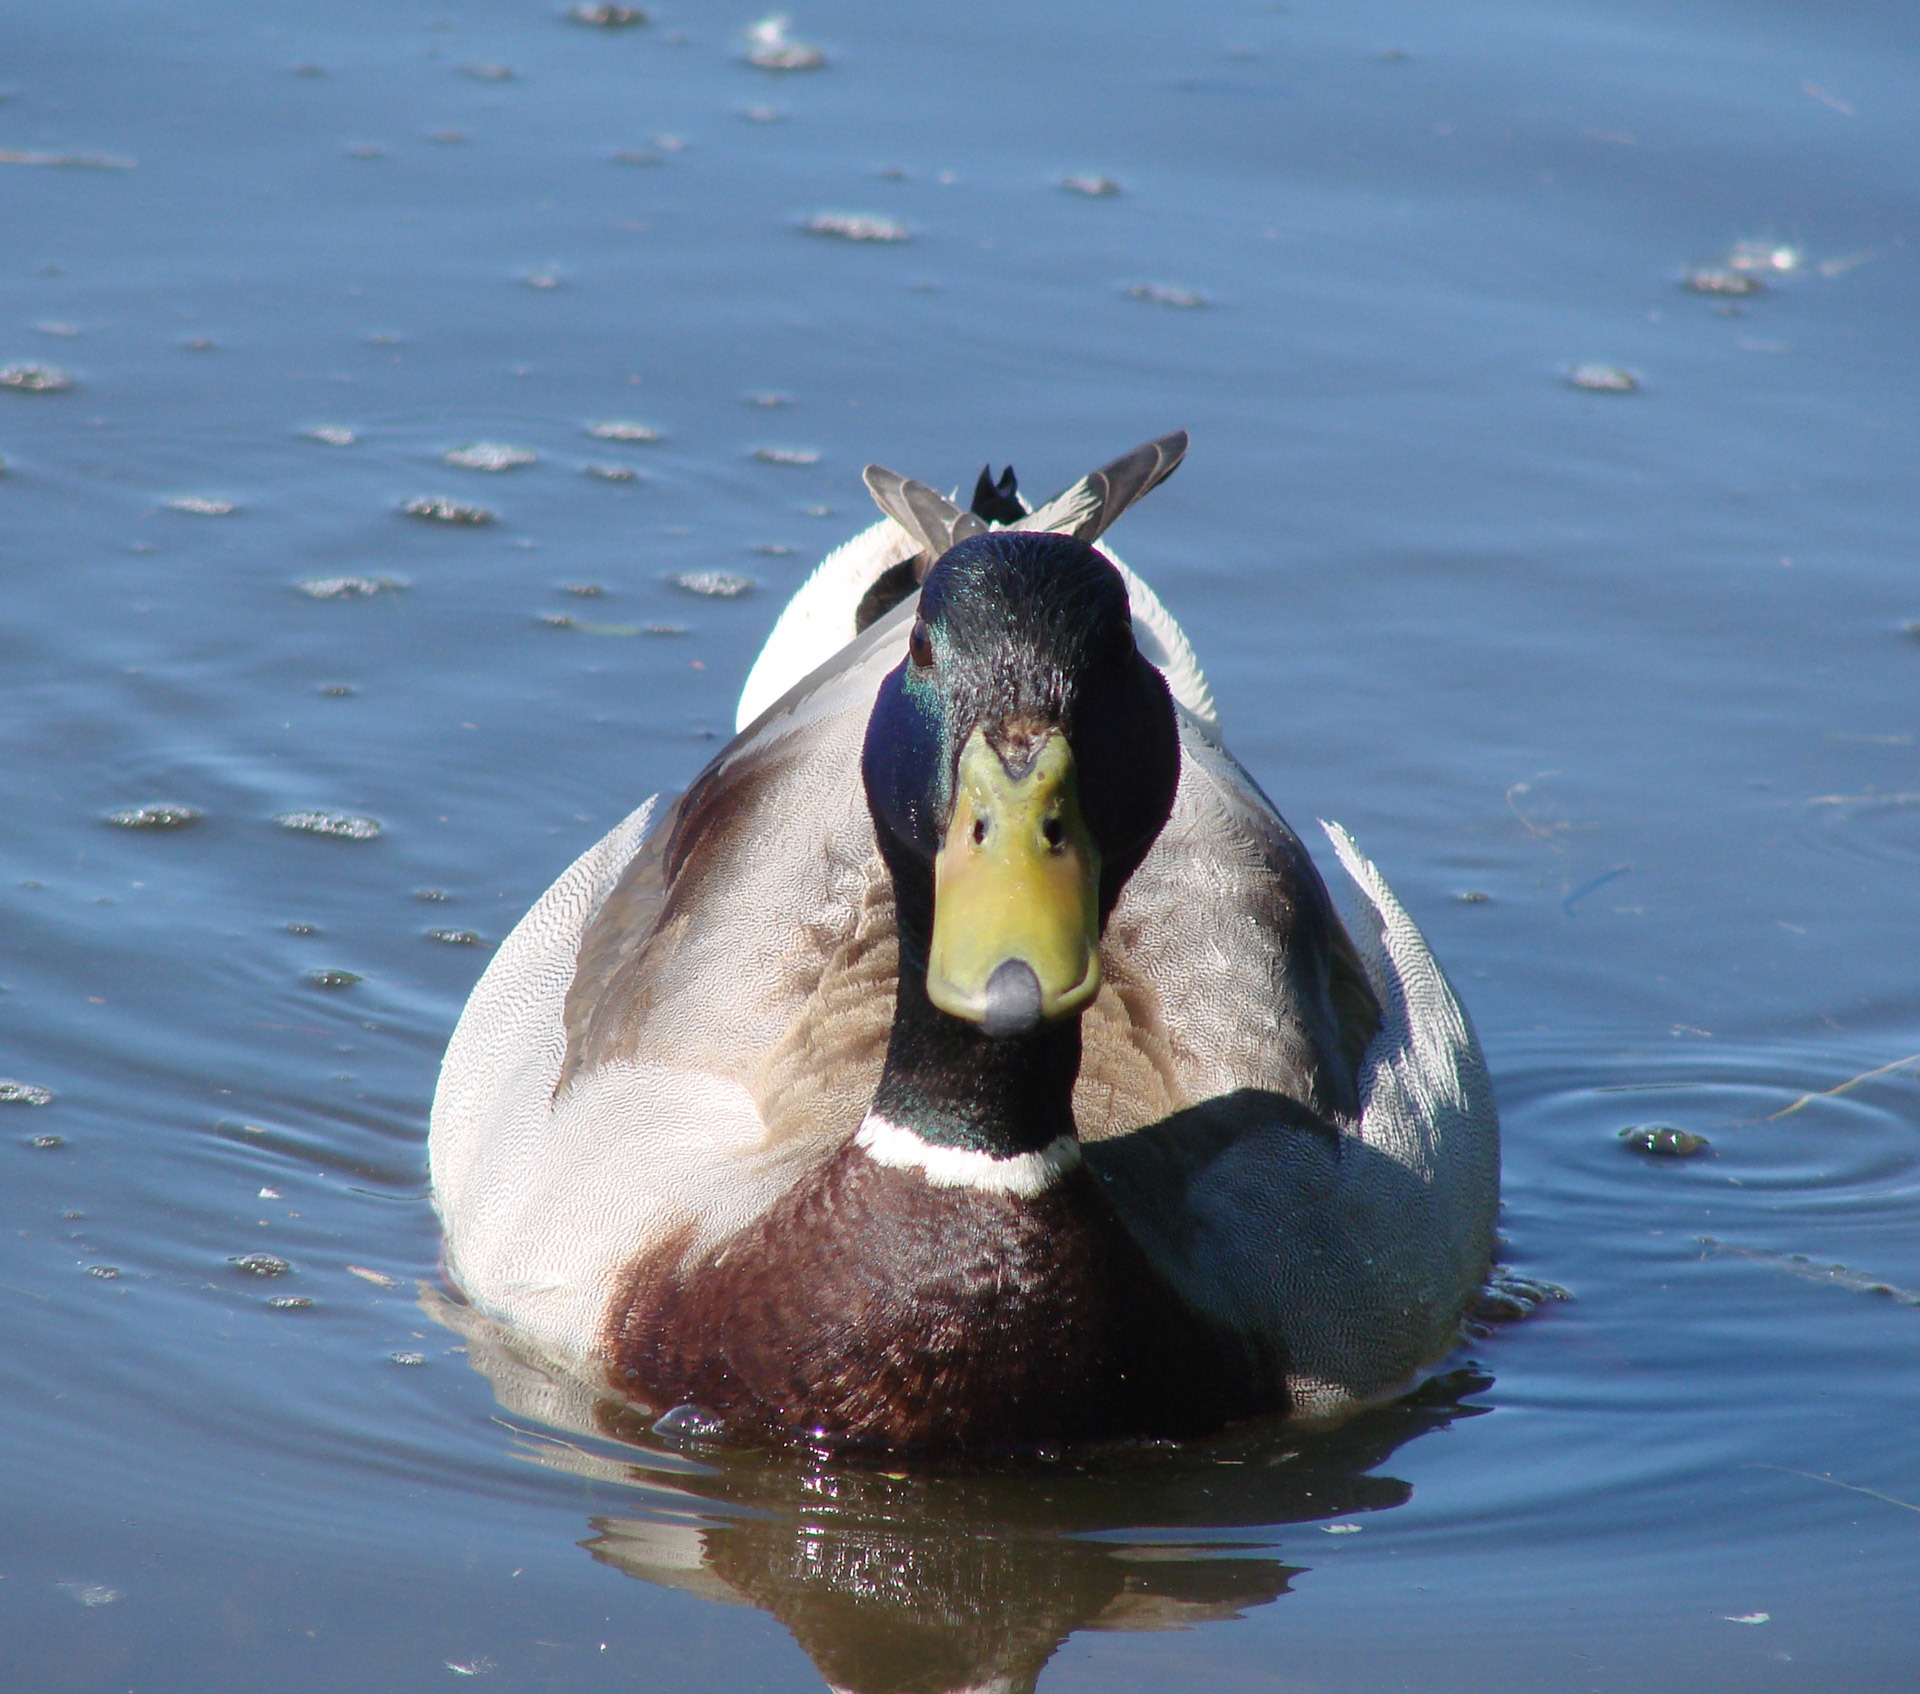
water, nature, bird, wing, lake, wildlife, reflection, beak, sitting, fauna, relaxing, duck, vertebrate, waterfowl, water bird, mallard, ducks geese and swans, seaduck